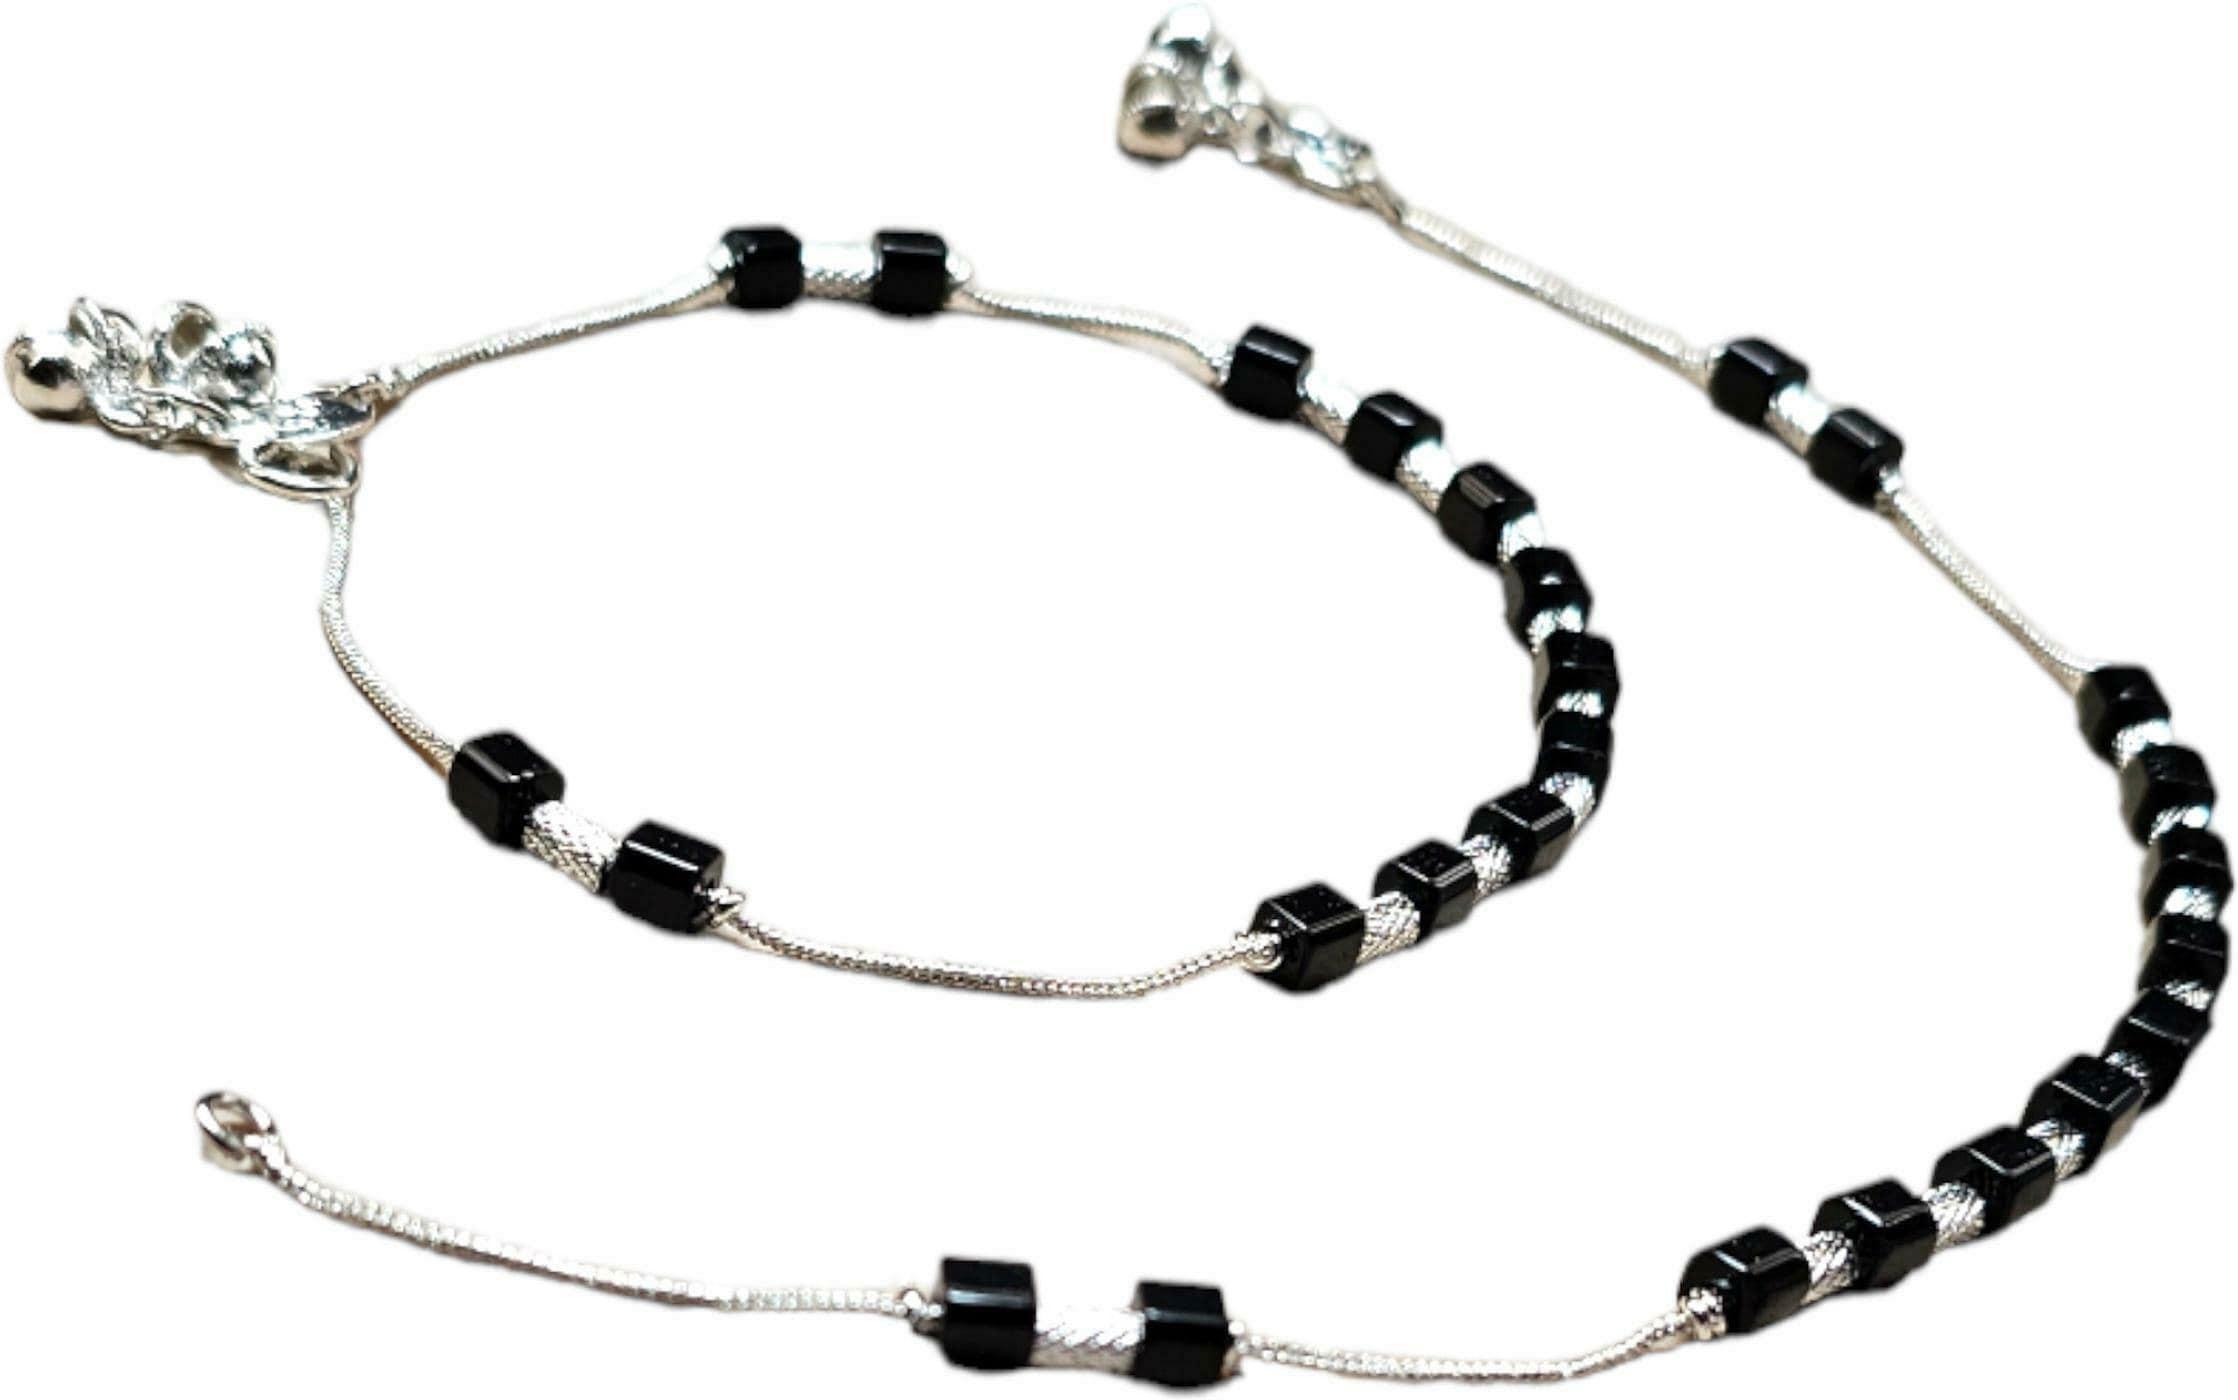
BR Ornaments A482 Alloy Anklet (Pack of 2)
Type: Anklet
Brand: BR Ornaments
Price: Rs. 279
 This silver anklet looks good with all indian outfitsor traditional outfits suitable girls and women of all ages. grab this pair of anklets, you will feel stylish ankle and shining silver anklet will make beautiful, you must buy the sns traders anklets you will never go wrong with the latest design, fancy anklets in silver jewellery.